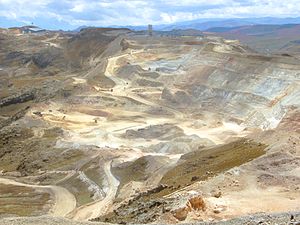
Yanacocha
Yanacocha-minen i nærheden af Cajamarca i Peru
Yanacocha er en guldmine i det nordlige Peru, som anses for at være den næststørste guldmine i verden. Det 251 kvadratkilometer store dagbrud ligger omtrent 30 kilometer nord for Cajamarca. Verdensbankens International Finance Corporation har bevilget lån for 150 millioner amerikanske dollars til udvikling af minen, og har en 5 procents andel af egenkapitalen i Yanacocha-minen, som drives af det amerikanske Denver-baserede mineselskab Newmont Mining Corporation, der er verdens næststørste mineselskab. I 2005 udvandtes lidt over 103 tons guld i minen.